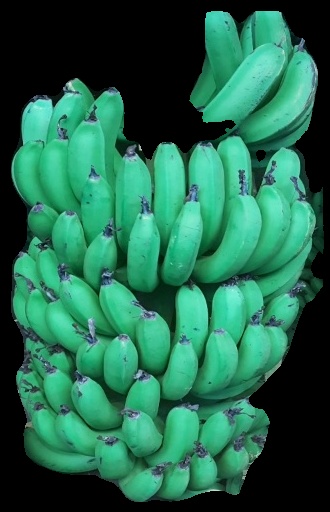
Variety: pachbale
Grade: grade1